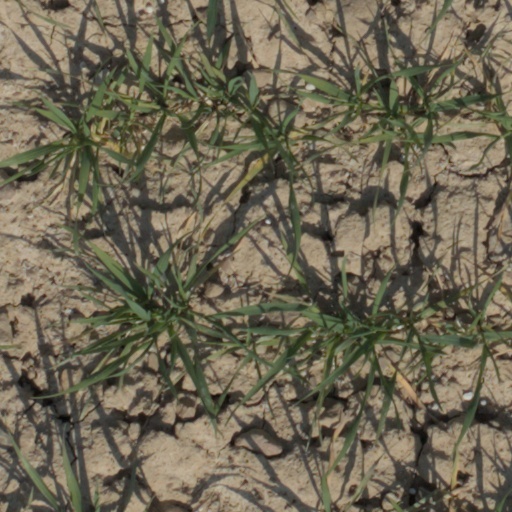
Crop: wheat